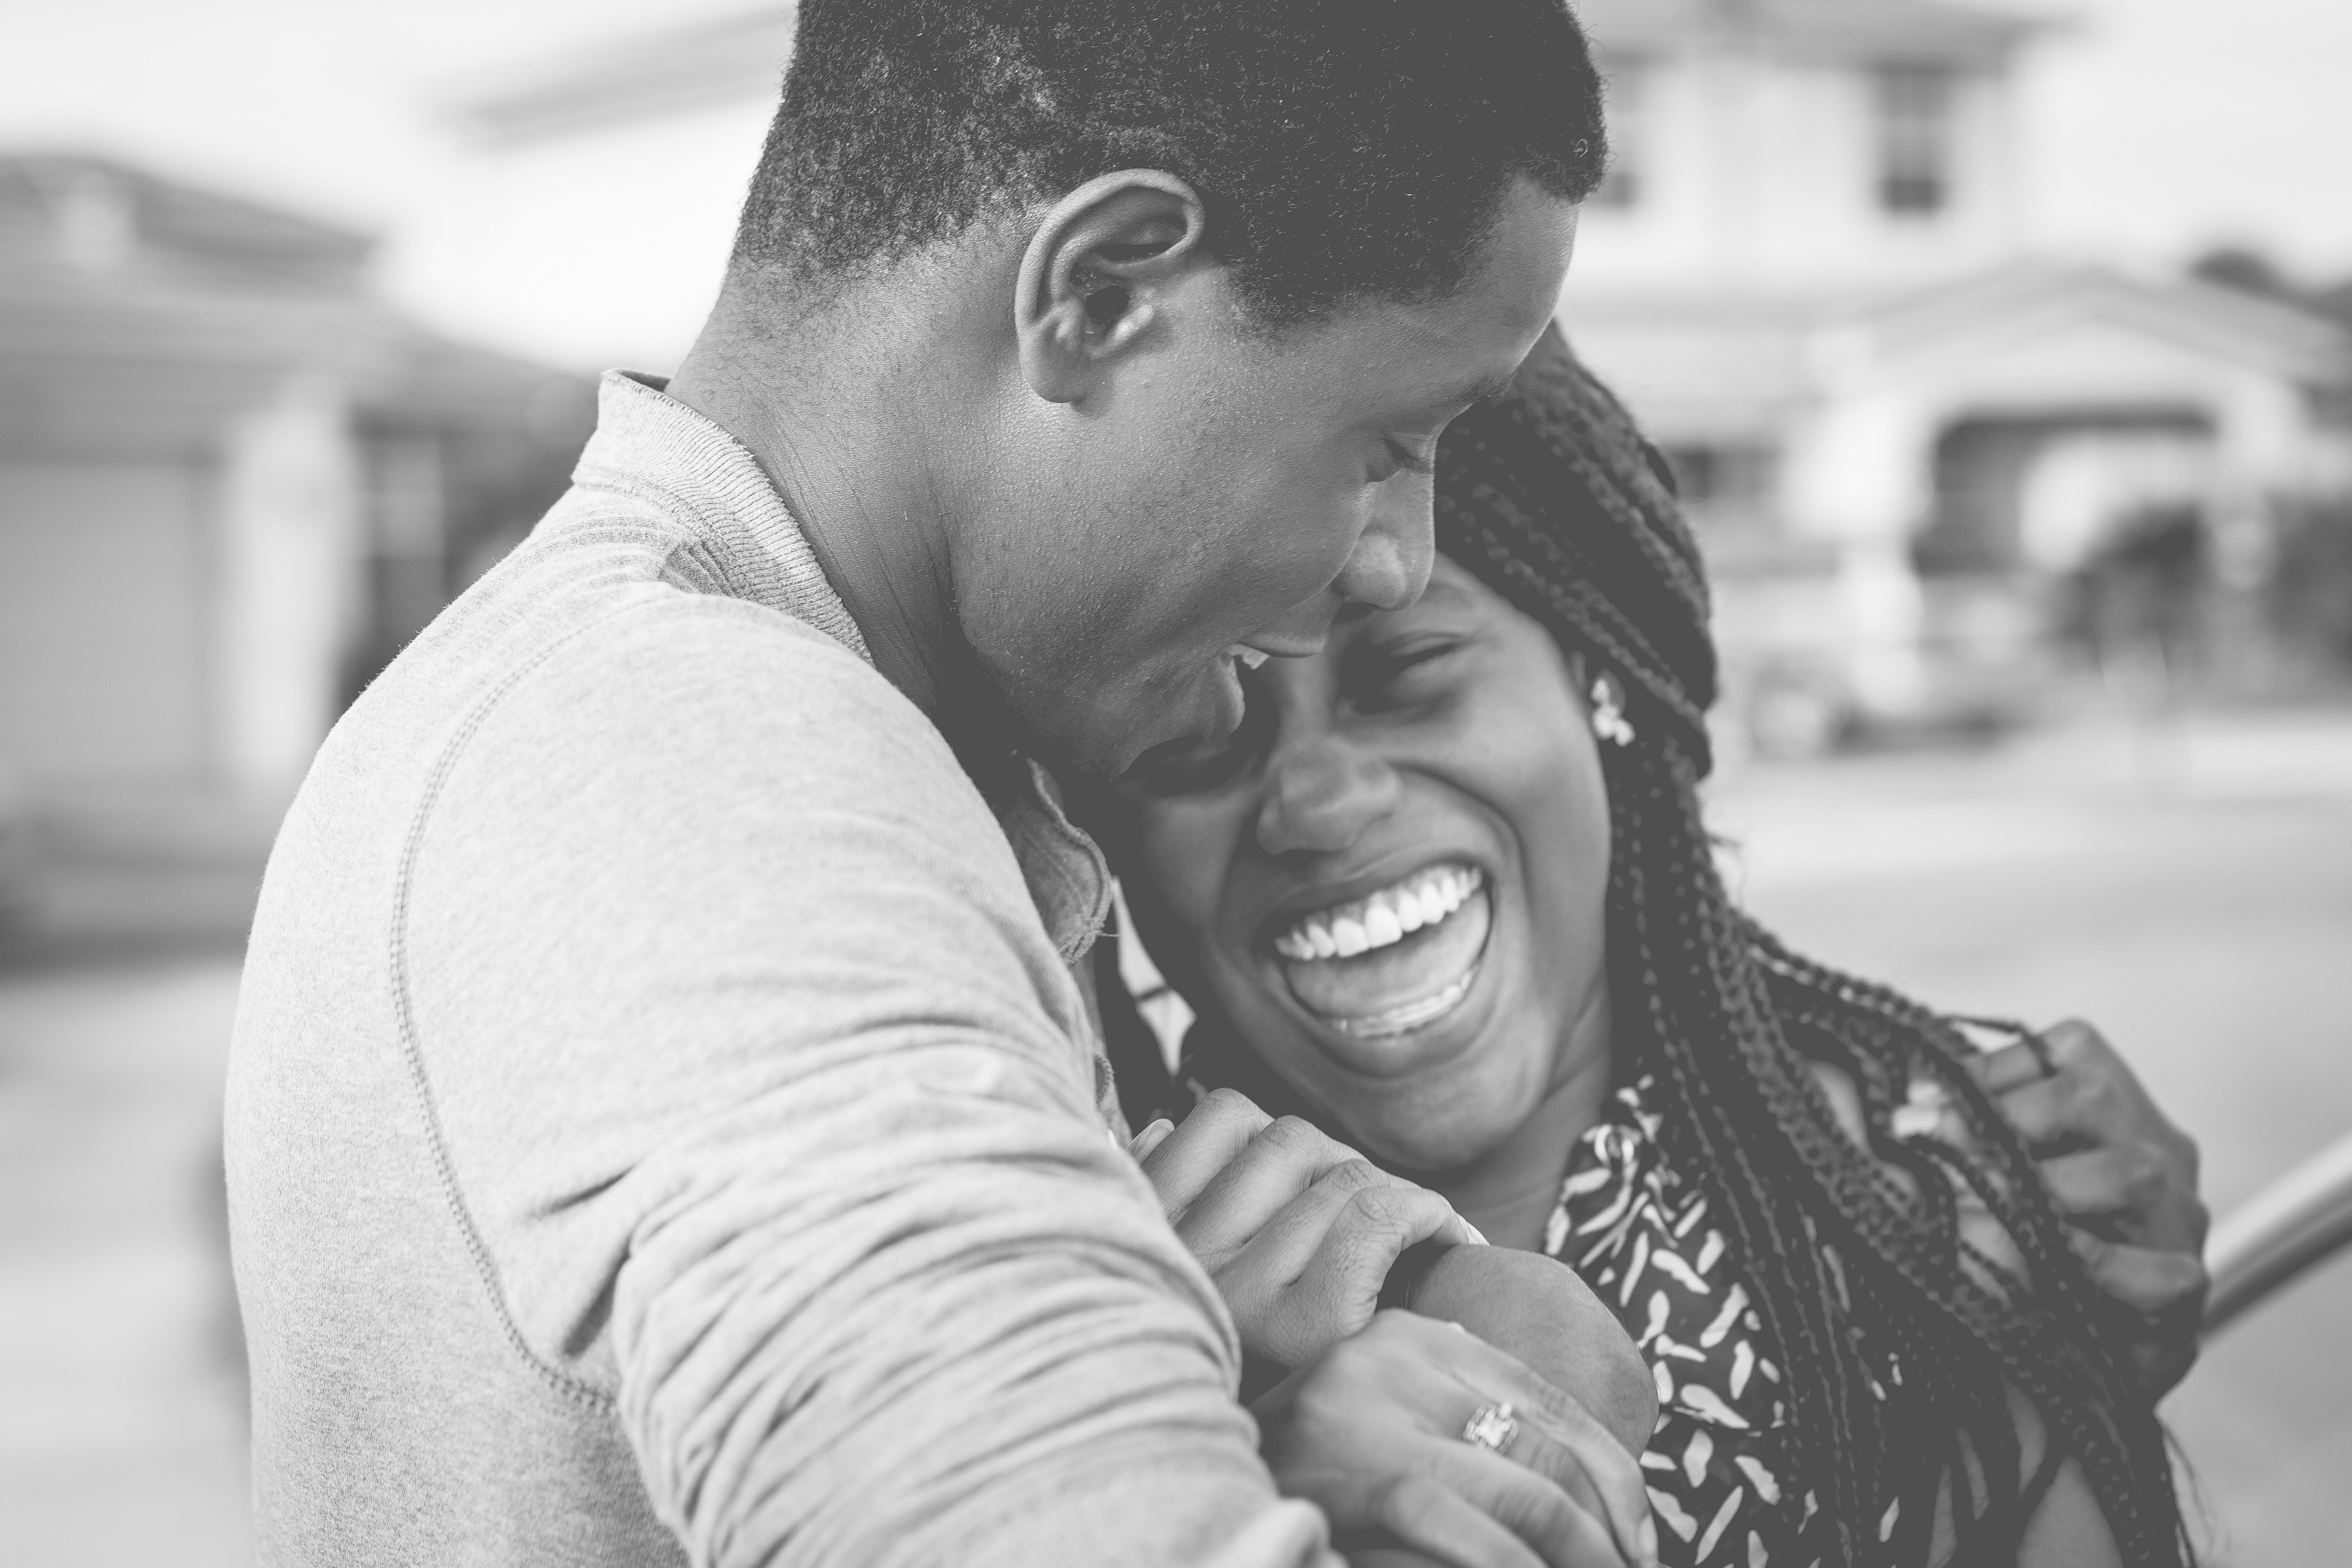
man, person, black and white, people, photography, male, love, couple, monochrome, smile, laughing, happy, photograph, interaction, monochrome photography, portrait photography